Compagnie du chemin de fer du Congo

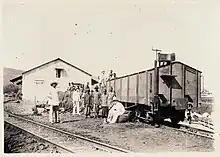
Staff of Matadi Railway Station with native workers

Joseph Conrad witnessed the hard labour on the railway line, when he worked in the Congo Free State, and subsequently mentioned this in his well-known novel "Heart of Darkness".